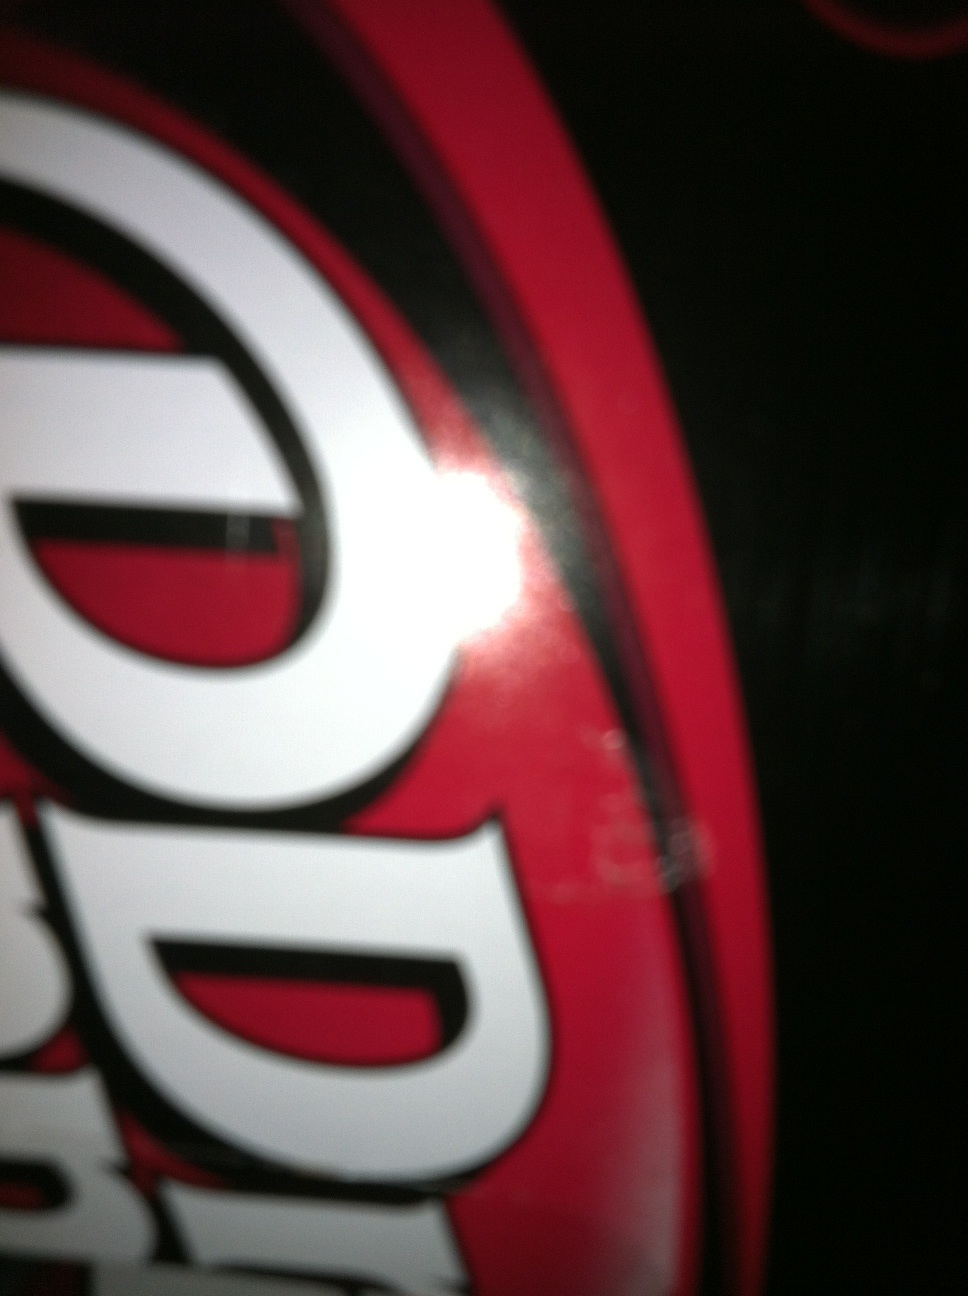Question: What kind of 12 pack of soda is this?
Answer: dr pepper